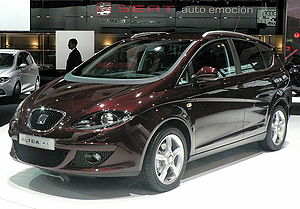
Seat / Modeller
SEAT, S.A. er en spansk bilproducent med hovedsæde i Martorell nær Barcelona. Virksomheden blev grundlagt 9. maj 1950 af Instituto Nacional de Industria, et statsejet industri-holdingselskab.